Emperor Taizong of Tang

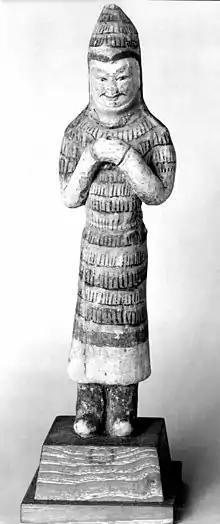
Tomb soldier figurine, Tang dynasty

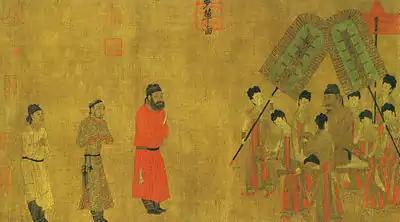
Emperor Taizong depicted giving an audience to Gar Tongtsen Yulsung, the ambassador of the Tibetan Empire, in a later copy of a painting by court artist Yan Liben (600–673 AD)

By this point, Li Shimin and his older brother Li Jiancheng, who was created crown prince in 618, reportedly after Emperor Gaozu first offered the position to Li Shimin due to his contributions, were locked in an intense rivalry, as Li Shimin's accomplishments caused people to speculate that he would displace Li Jiancheng as crown prince, and Li Jiancheng, while an accomplished general himself, was overshadowed by his younger brother. The court became divided into a faction favoring the Crown Prince and a faction favoring the Prince of Qin. The rivalry was particularly causing problems within the capital, as the commands of the Crown Prince, the Prince of Qin, and the Prince of Qi Li Yuanji were said to have the same force as the emperor's edicts, and the officials had to carry conflicting orders out by acting on the ones that arrived first. Li Shimin's staff was full of talented men, but Li Jiancheng was supported by Li Yuanji, as well as Emperor Gaozu's concubines, who had better relationships with Li Jiancheng and Li Yuanji than they did with Li Shimin.